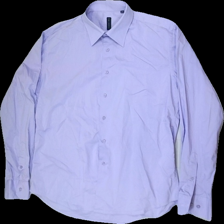
View: front
Type: Shirt
Category: Men
Brand: Not in the list
Brand text on label: SHIRT INDUSTRY
Colors: Purple
Material: 100%cotton
Cut: Regular
Size: XL
Season: Spring
Price range: 50-100
Recommended usage: Reuse